Lincoln State Park

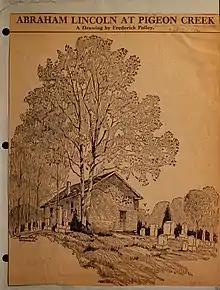
Little Pigeon Baptist Church

Noah Gordon donated the land, about a mile and a half from the Lincoln farm, for a church in 1820. In 1821, Abraham Lincoln's father, Thomas Lincoln, was asked to oversee the construction of the Little Pigeon Baptist Church. Abraham, at age twelve, helped his father build the church. Thomas also constructed the cabinets and pulpit inside the church. The church, like other churches in the West, would not likely have had a college-trained minister. It was a Primitive Baptist or "Hard Shell Baptist" church.